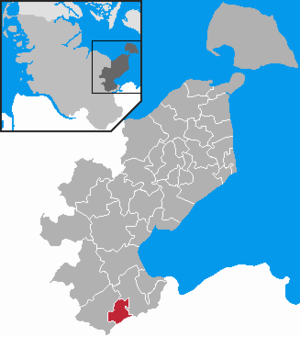
Bad Schwartau
Kort
Bad Schwartau er en amtsfri by i det nordlige Tyskland, beliggende under Kreis Østholsten. Kreis Østholsten ligger i den østlige del af delstaten Slesvig-Holsten. Bad Schwartau er en kurby, beliggende ved floden Schwartau umiddelbart nordvest for Lübeck.